List of township-level divisions of Tianjin

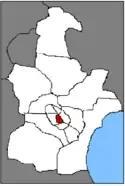
Location of Heping District in the municipality

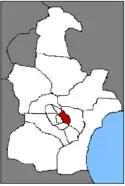
Location of Hedong District in the municipality

Note: Tianjin Tiechang Subdistrict is an enclave located within She County of Handan, Hebei.